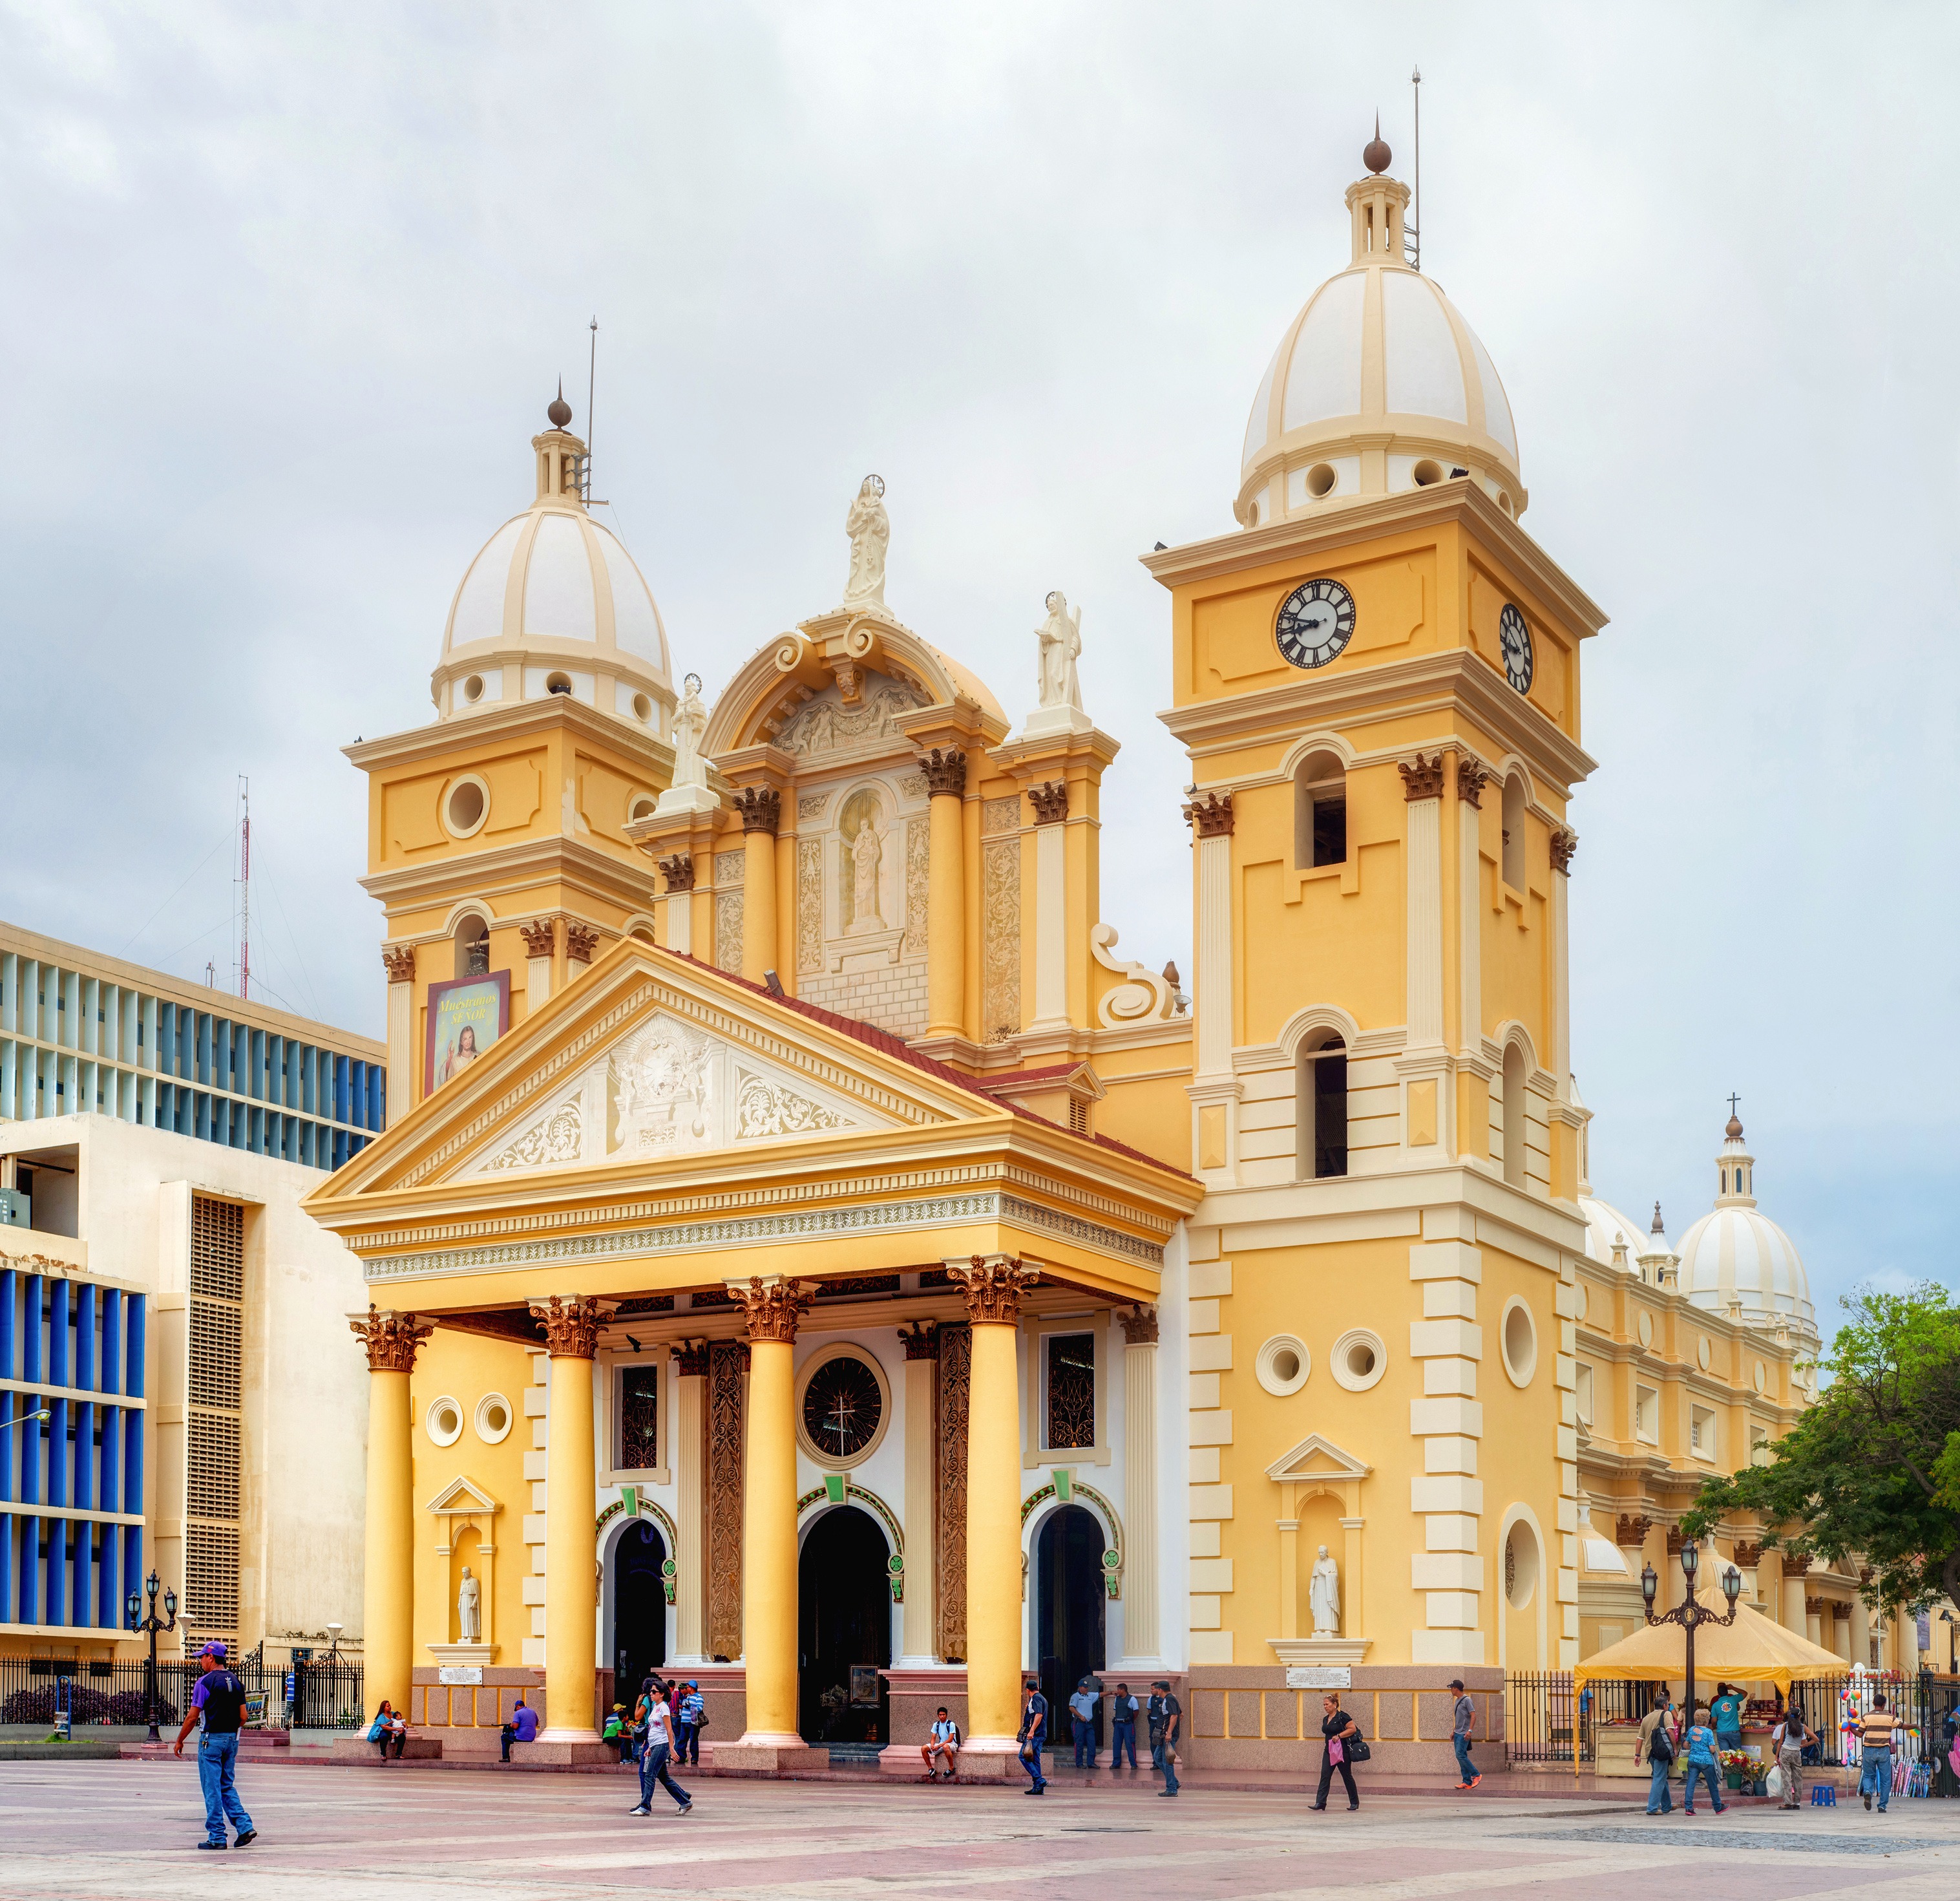
architecture, people, sky, building, walkway, plaza, religion, landmark, facade, church, cathedral, place of worship, clouds, faith, monastery, venezuela, synagogue, basilica, historic site, byzantine architecture